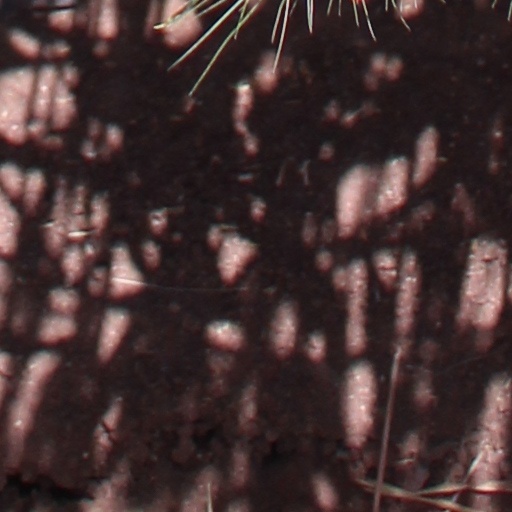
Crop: wheat